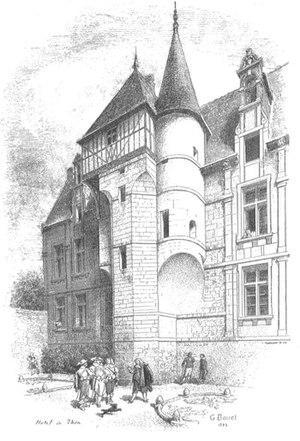
façade sur cour de l'hôtel Duquesnoy-du-Thon
Le centre-ville ancien, ou Centre ancien est l'un des vingt quartiers de Caen. Il se situe au nord ouest de la ville.
L'hôtel Duquesnoy-du-Thon, appelé aussi hôtel Duquesnay-de-Thon, est un édifice situé à Caen, dans le département du Calvados, en France. Il est inscrit au titre des Monuments historiques.